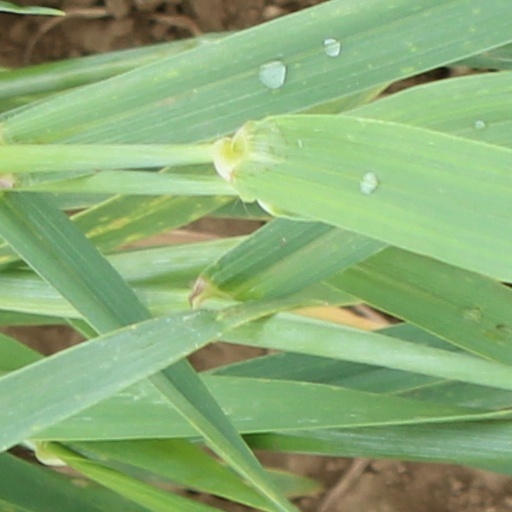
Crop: wheat